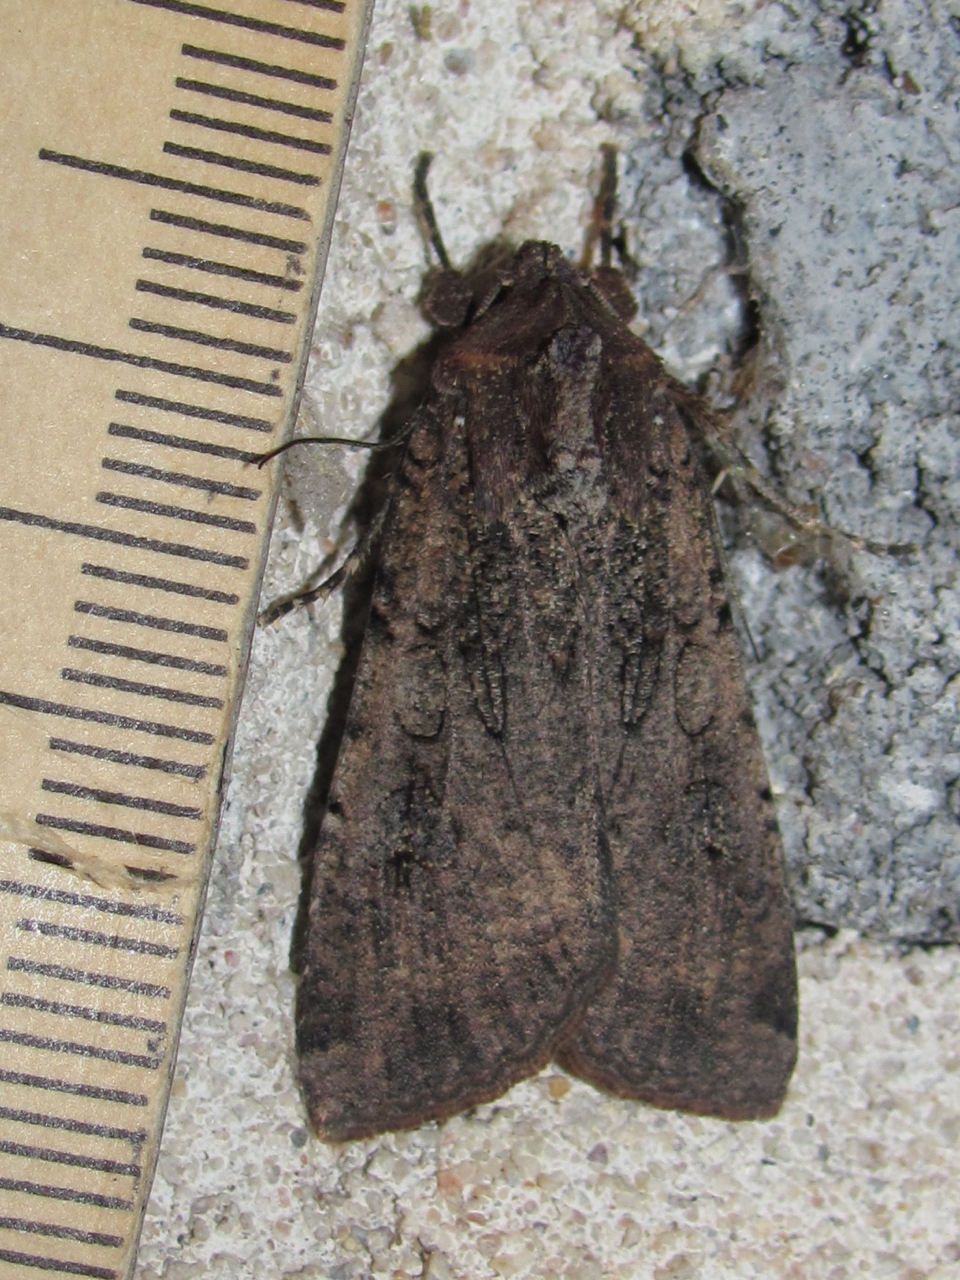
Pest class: cutworms